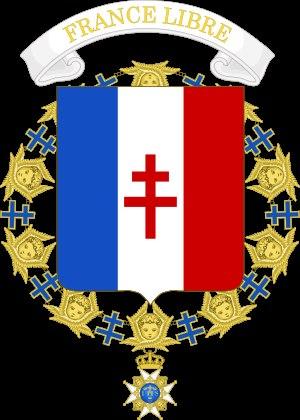
Charles de Gaulle [ ʃaʁl də ɡol], communément appelé le général de Gaulle ou parfois simplement le Général, né le 22 novembre 1890 à Lille et mort le 9 novembre 1970 à Colombey-les-Deux-Églises, est un militaire, résistant, homme d'État et écrivain français.